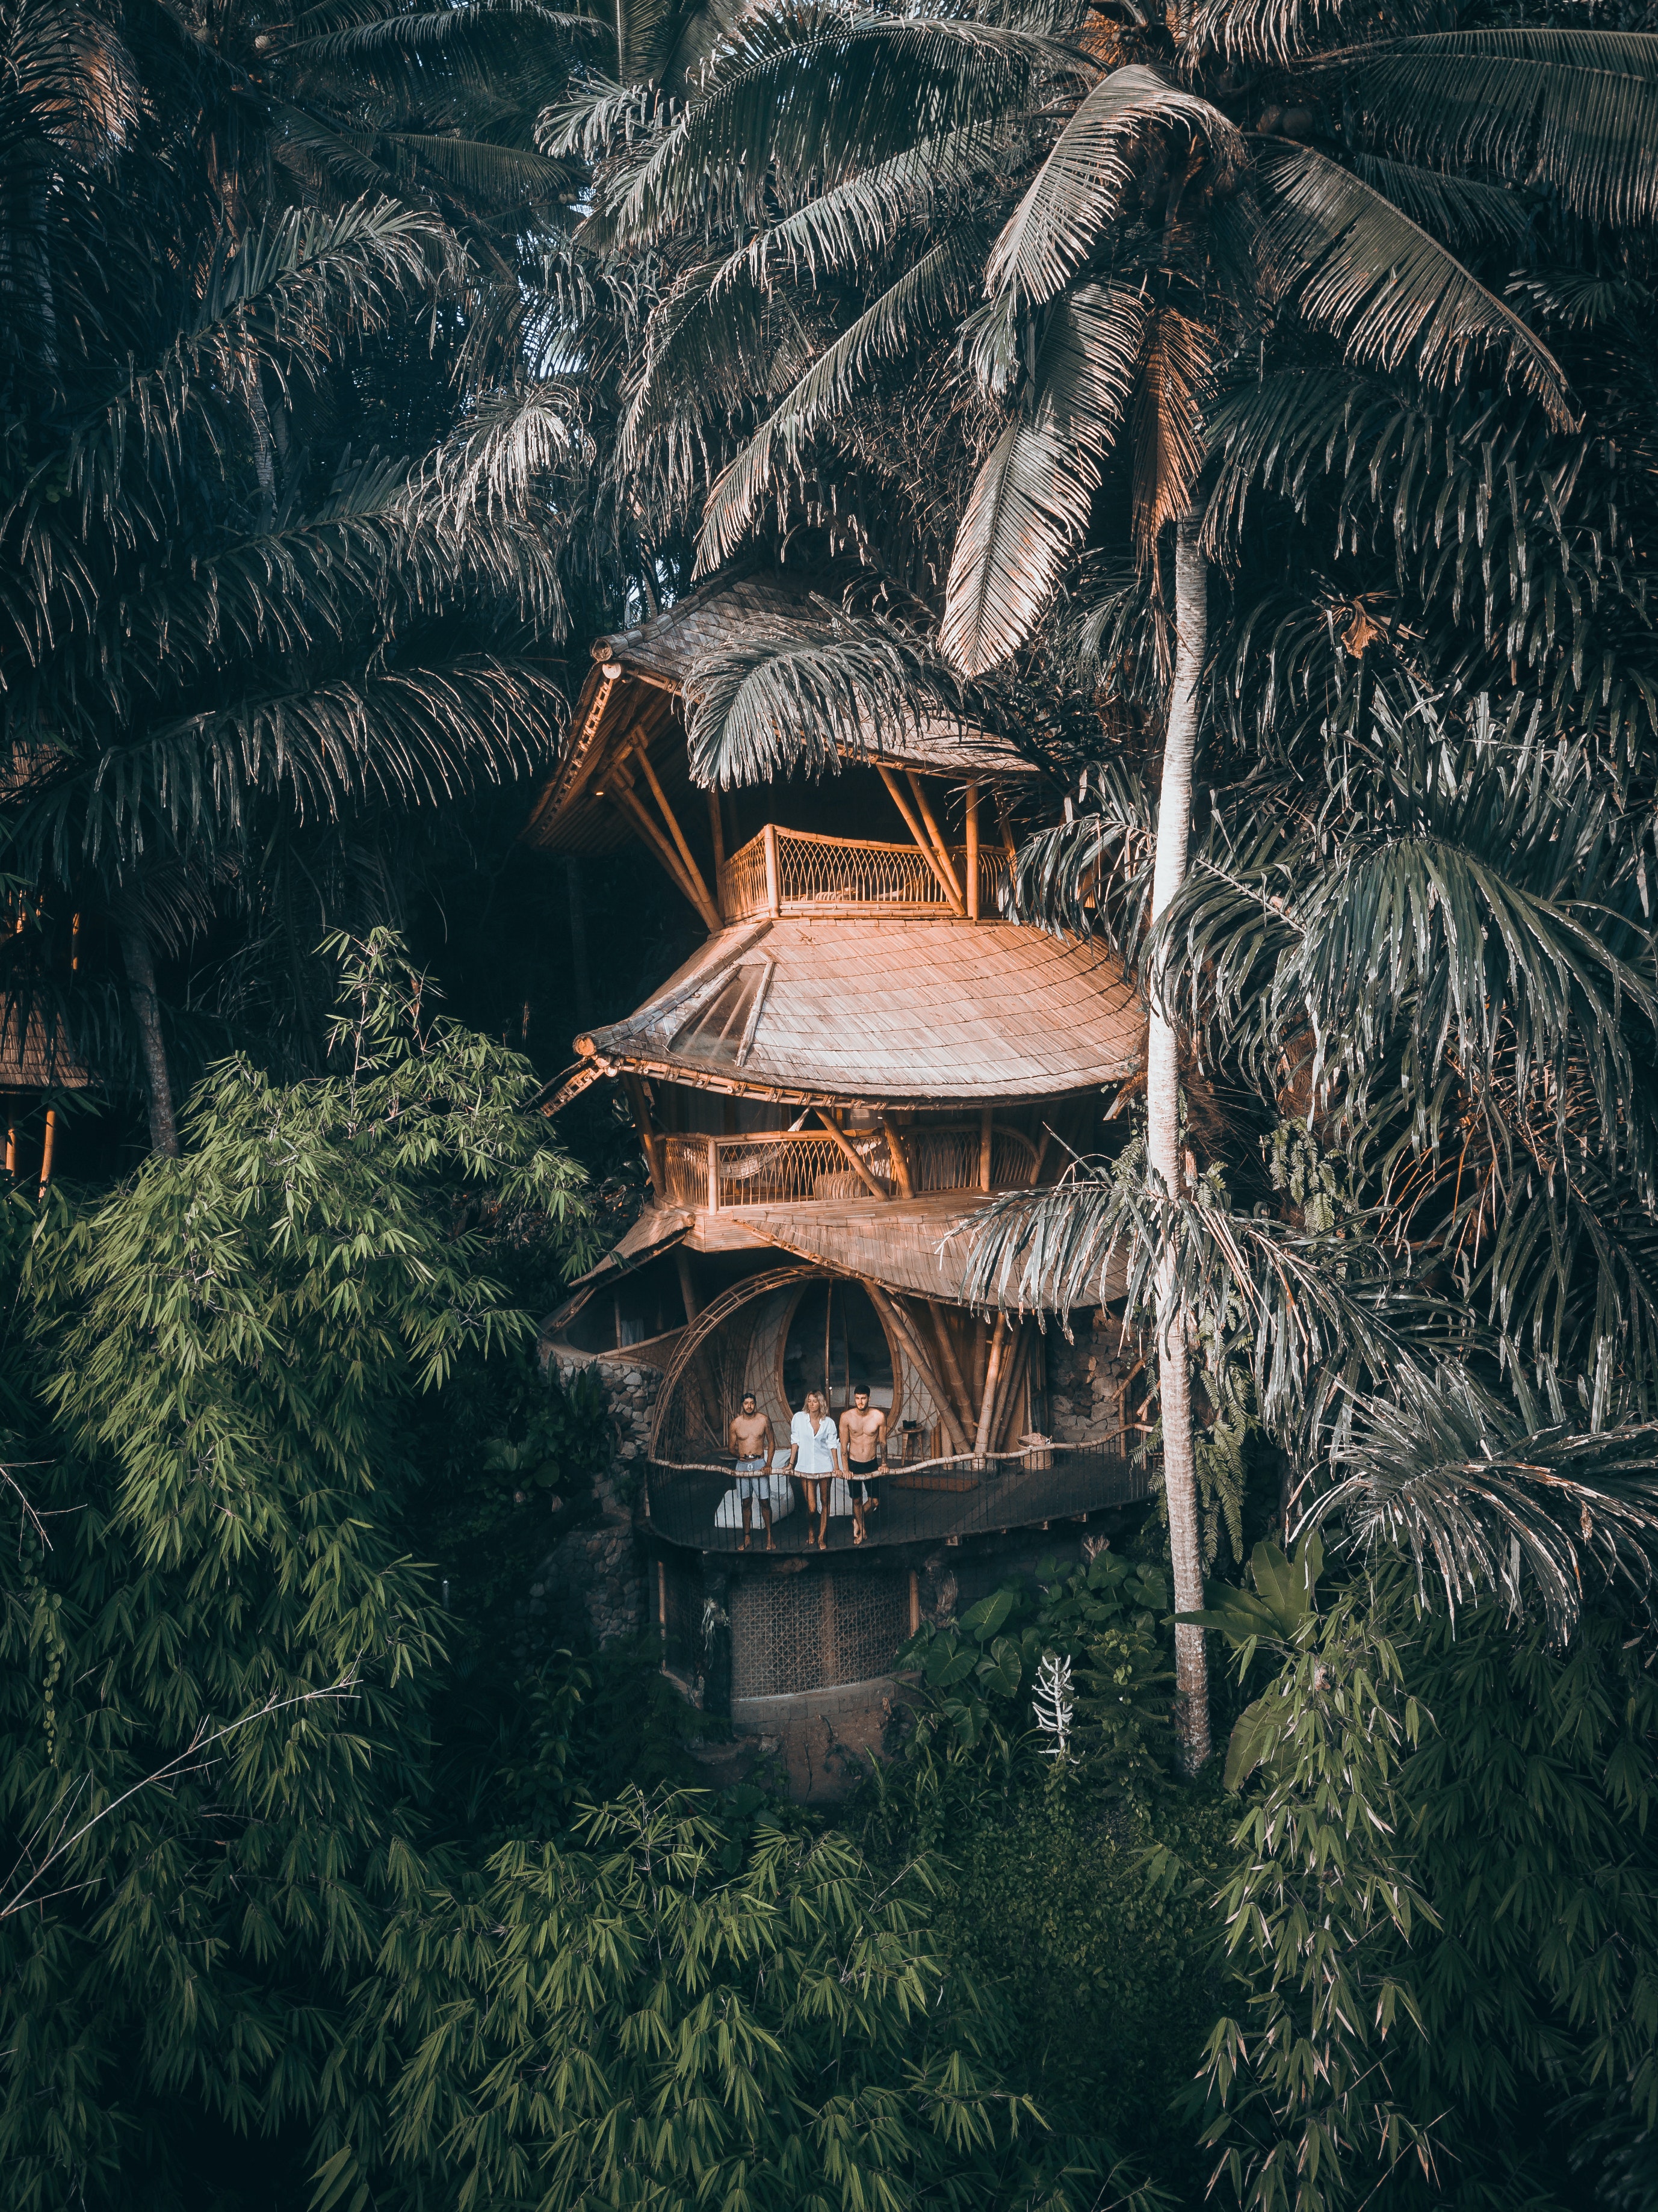
natural